Radiodetermination

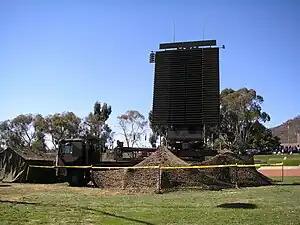
RAAF AN-FPS-117 radar in 2007

As defined by FS-1037C and ITU Radio Regulations, radiodetermination is: